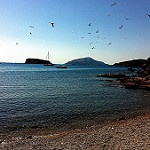
Label: sea